Hansigne Lorenzen

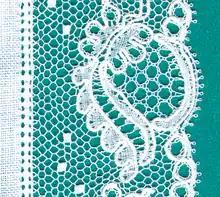
Traditional Tønder lace design

Lorenzen is also remembered for her interest in lacemaking, a craft she had learnt from old lacemakers in the vicinity who at the time specialized in coarse thread for the Germans. She began to collect old lace samples and patterns while encouraging lacemakers to produce once again to the traditional finely textured Tønder lace. By 1913, she was able to sell various old patterns she had discovered. After reunification following the end of the First World War, in 1921 with the support of Queen Alexandine she was able to establish the Tønder Lacemaking Depository (Det Tønderske Kniplingsdepot). With her encouragement, in 1929 her daughter Cathrine founded a lacemaking school in Tønder. In 1942, she contributed a chapter to "Kvinden i Danmark" titled "Kvindeskikkelser inden for Haandværk og Industri i Sønderjylland" (Women's Figures in Handicrafts and Industry in Southern Jutland). For her contributions to lacemaking, she was honoured with the Royal Medal of Recompense (gold) in 1936.